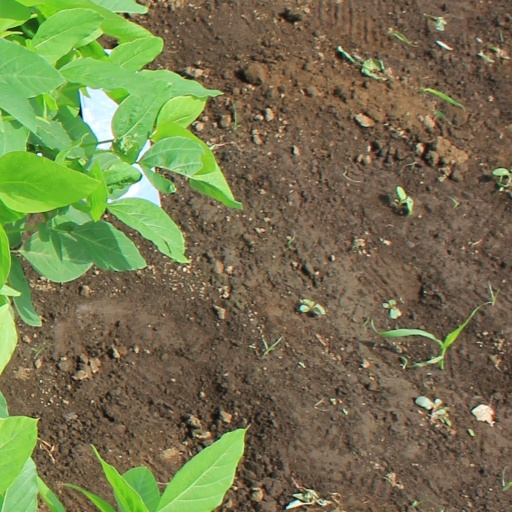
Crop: soybean